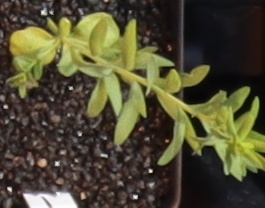
Label: Flax